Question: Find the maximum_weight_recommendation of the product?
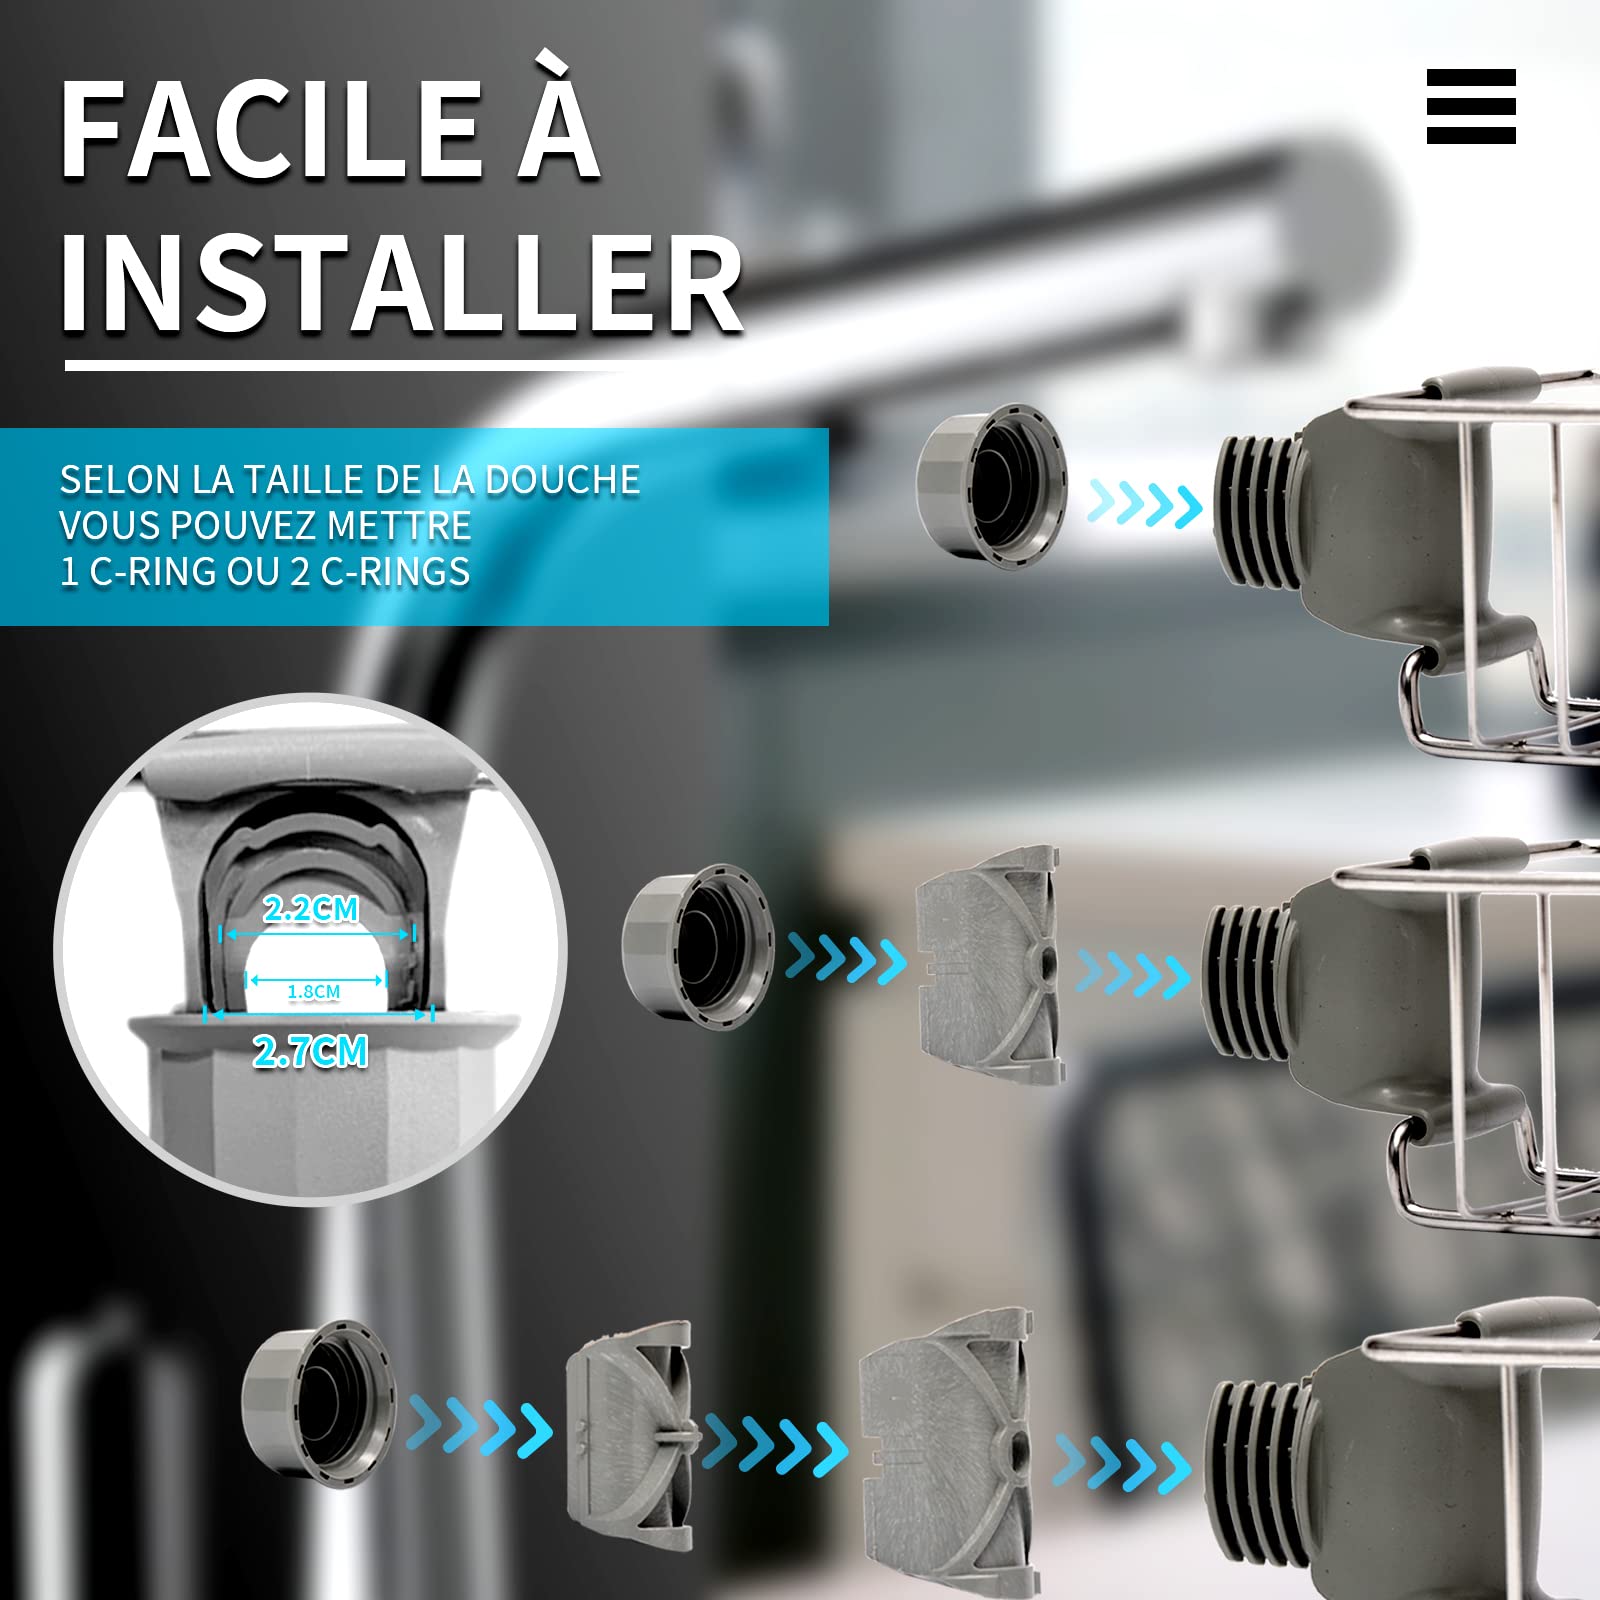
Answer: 2.0 ounce